Killing of Yacoub Abu Al-Qia'an

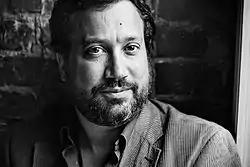
Eyal Weizman of Forensic Architecture.

Thousands of Palestinians gathered in Umm al-Hiran to bury Abu Al-Qia'an. However, the police still suspected him of terrorism and therefore refused to hand over his body. Abu Al-Qia'an's brother accused the Israeli police of holding his brothers body hostage, "to make more convincing their ridiculous story that he is a terrorist."